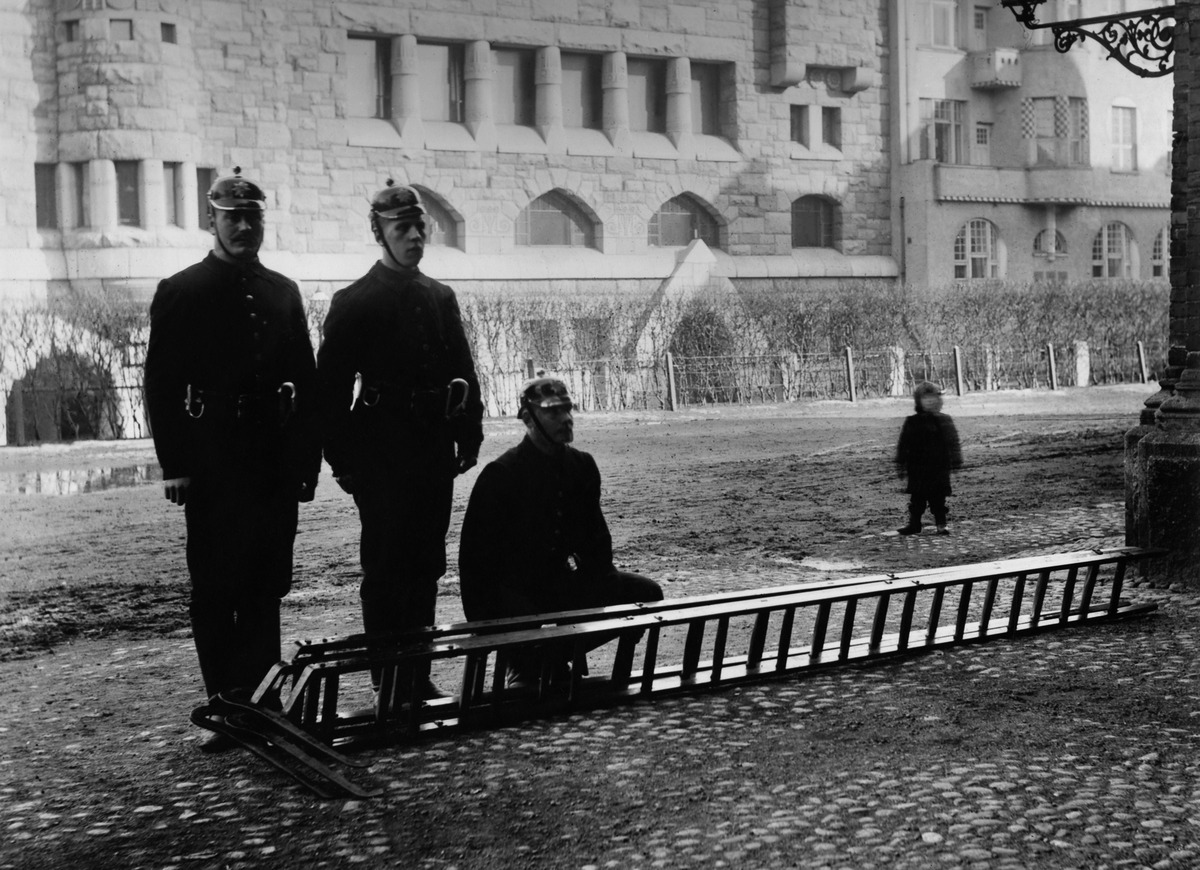
Hakatikapuuharjoitus, vaihe 2
sisällön kuvaus: Hakatikapuuharjoitus, vaihe 2. mustavalkoinen
Ajankohta: kuvausaika 1910 jälk.
Paikka: Suomi, Uusimaa, Helsinki, Kaartinkaupunki Helsinki, Korkeavuorenkatu 26
Aiheet: Helsingin kaupunki. Pelastuslaitos, palokunnat paloasemat, vaatteet työvaatteet, palomiehet, tarvikkeet varusteet